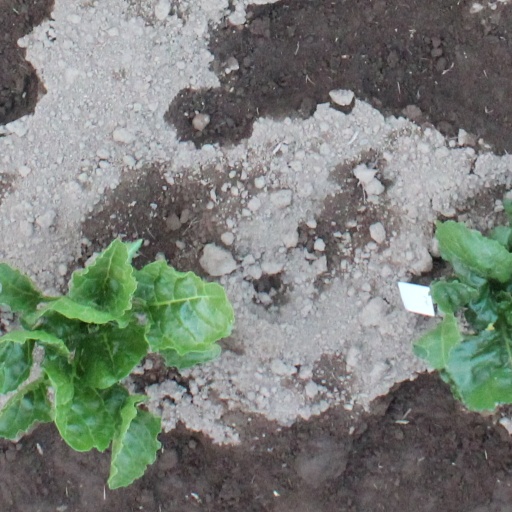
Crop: sugar beet